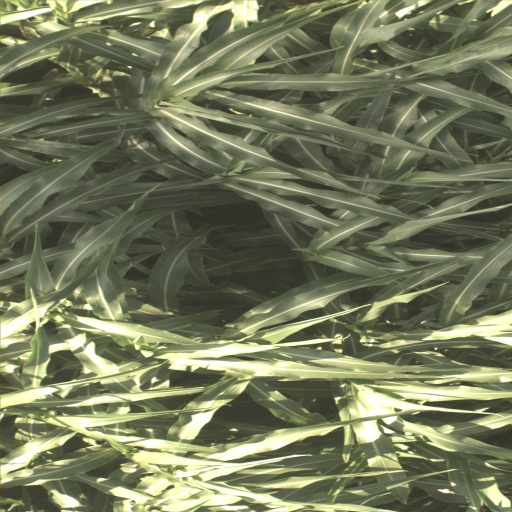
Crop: sorghum